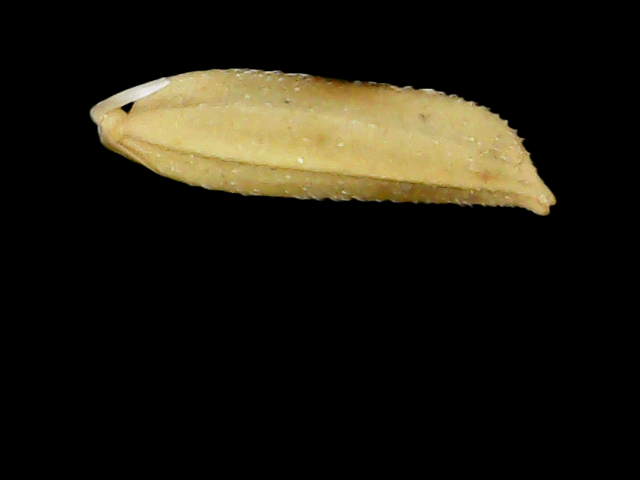
Rice variety: Binadhan20